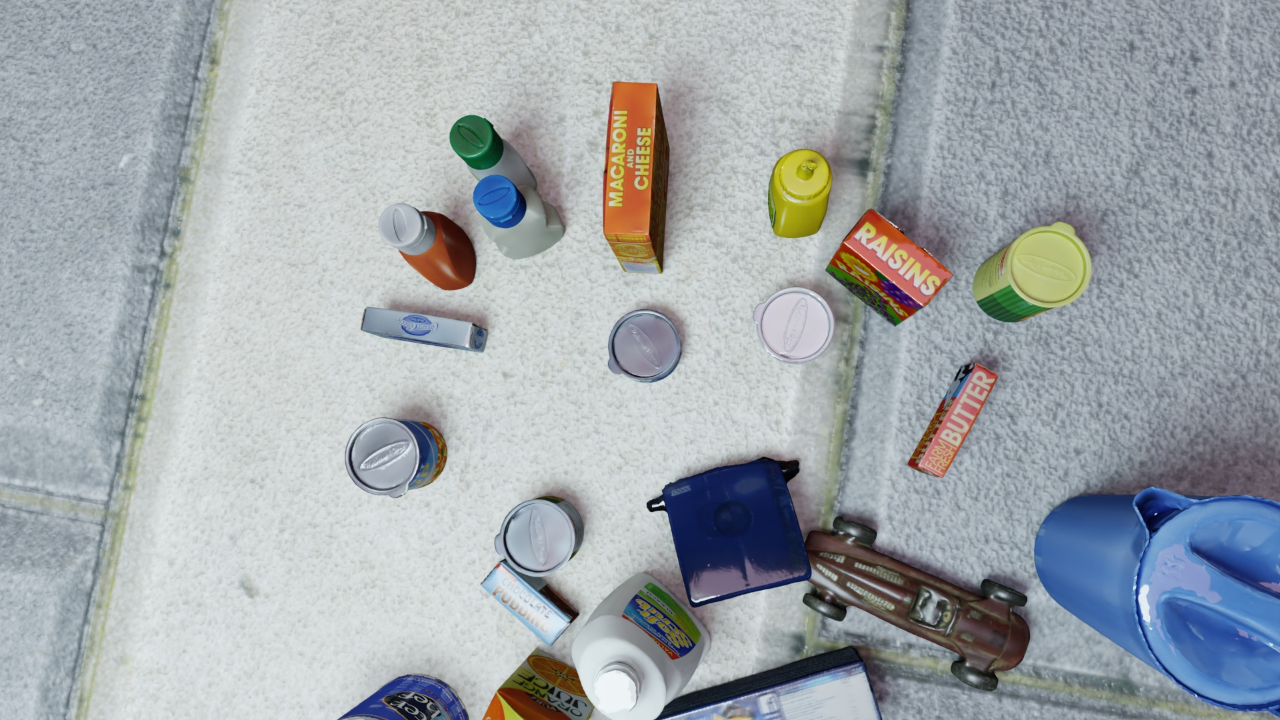
Question:
What are the five normalized (x, y) points between 0 and 1 in the image that outline the grasp plane for the carton of orange juice? Your answer should be as Grasp center: [], Left finger base: [], Right finger base: [], Left finger tip: [], Right finger tip: [].
Answer: Grasp center: [0.472656, 0.980556], Left finger base: [0.449219, 1.065278], Right finger base: [0.496094, 0.895833], Left finger tip: [0.440625, 1.0125], Right finger tip: [0.484375, 0.852778]